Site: brandenburg
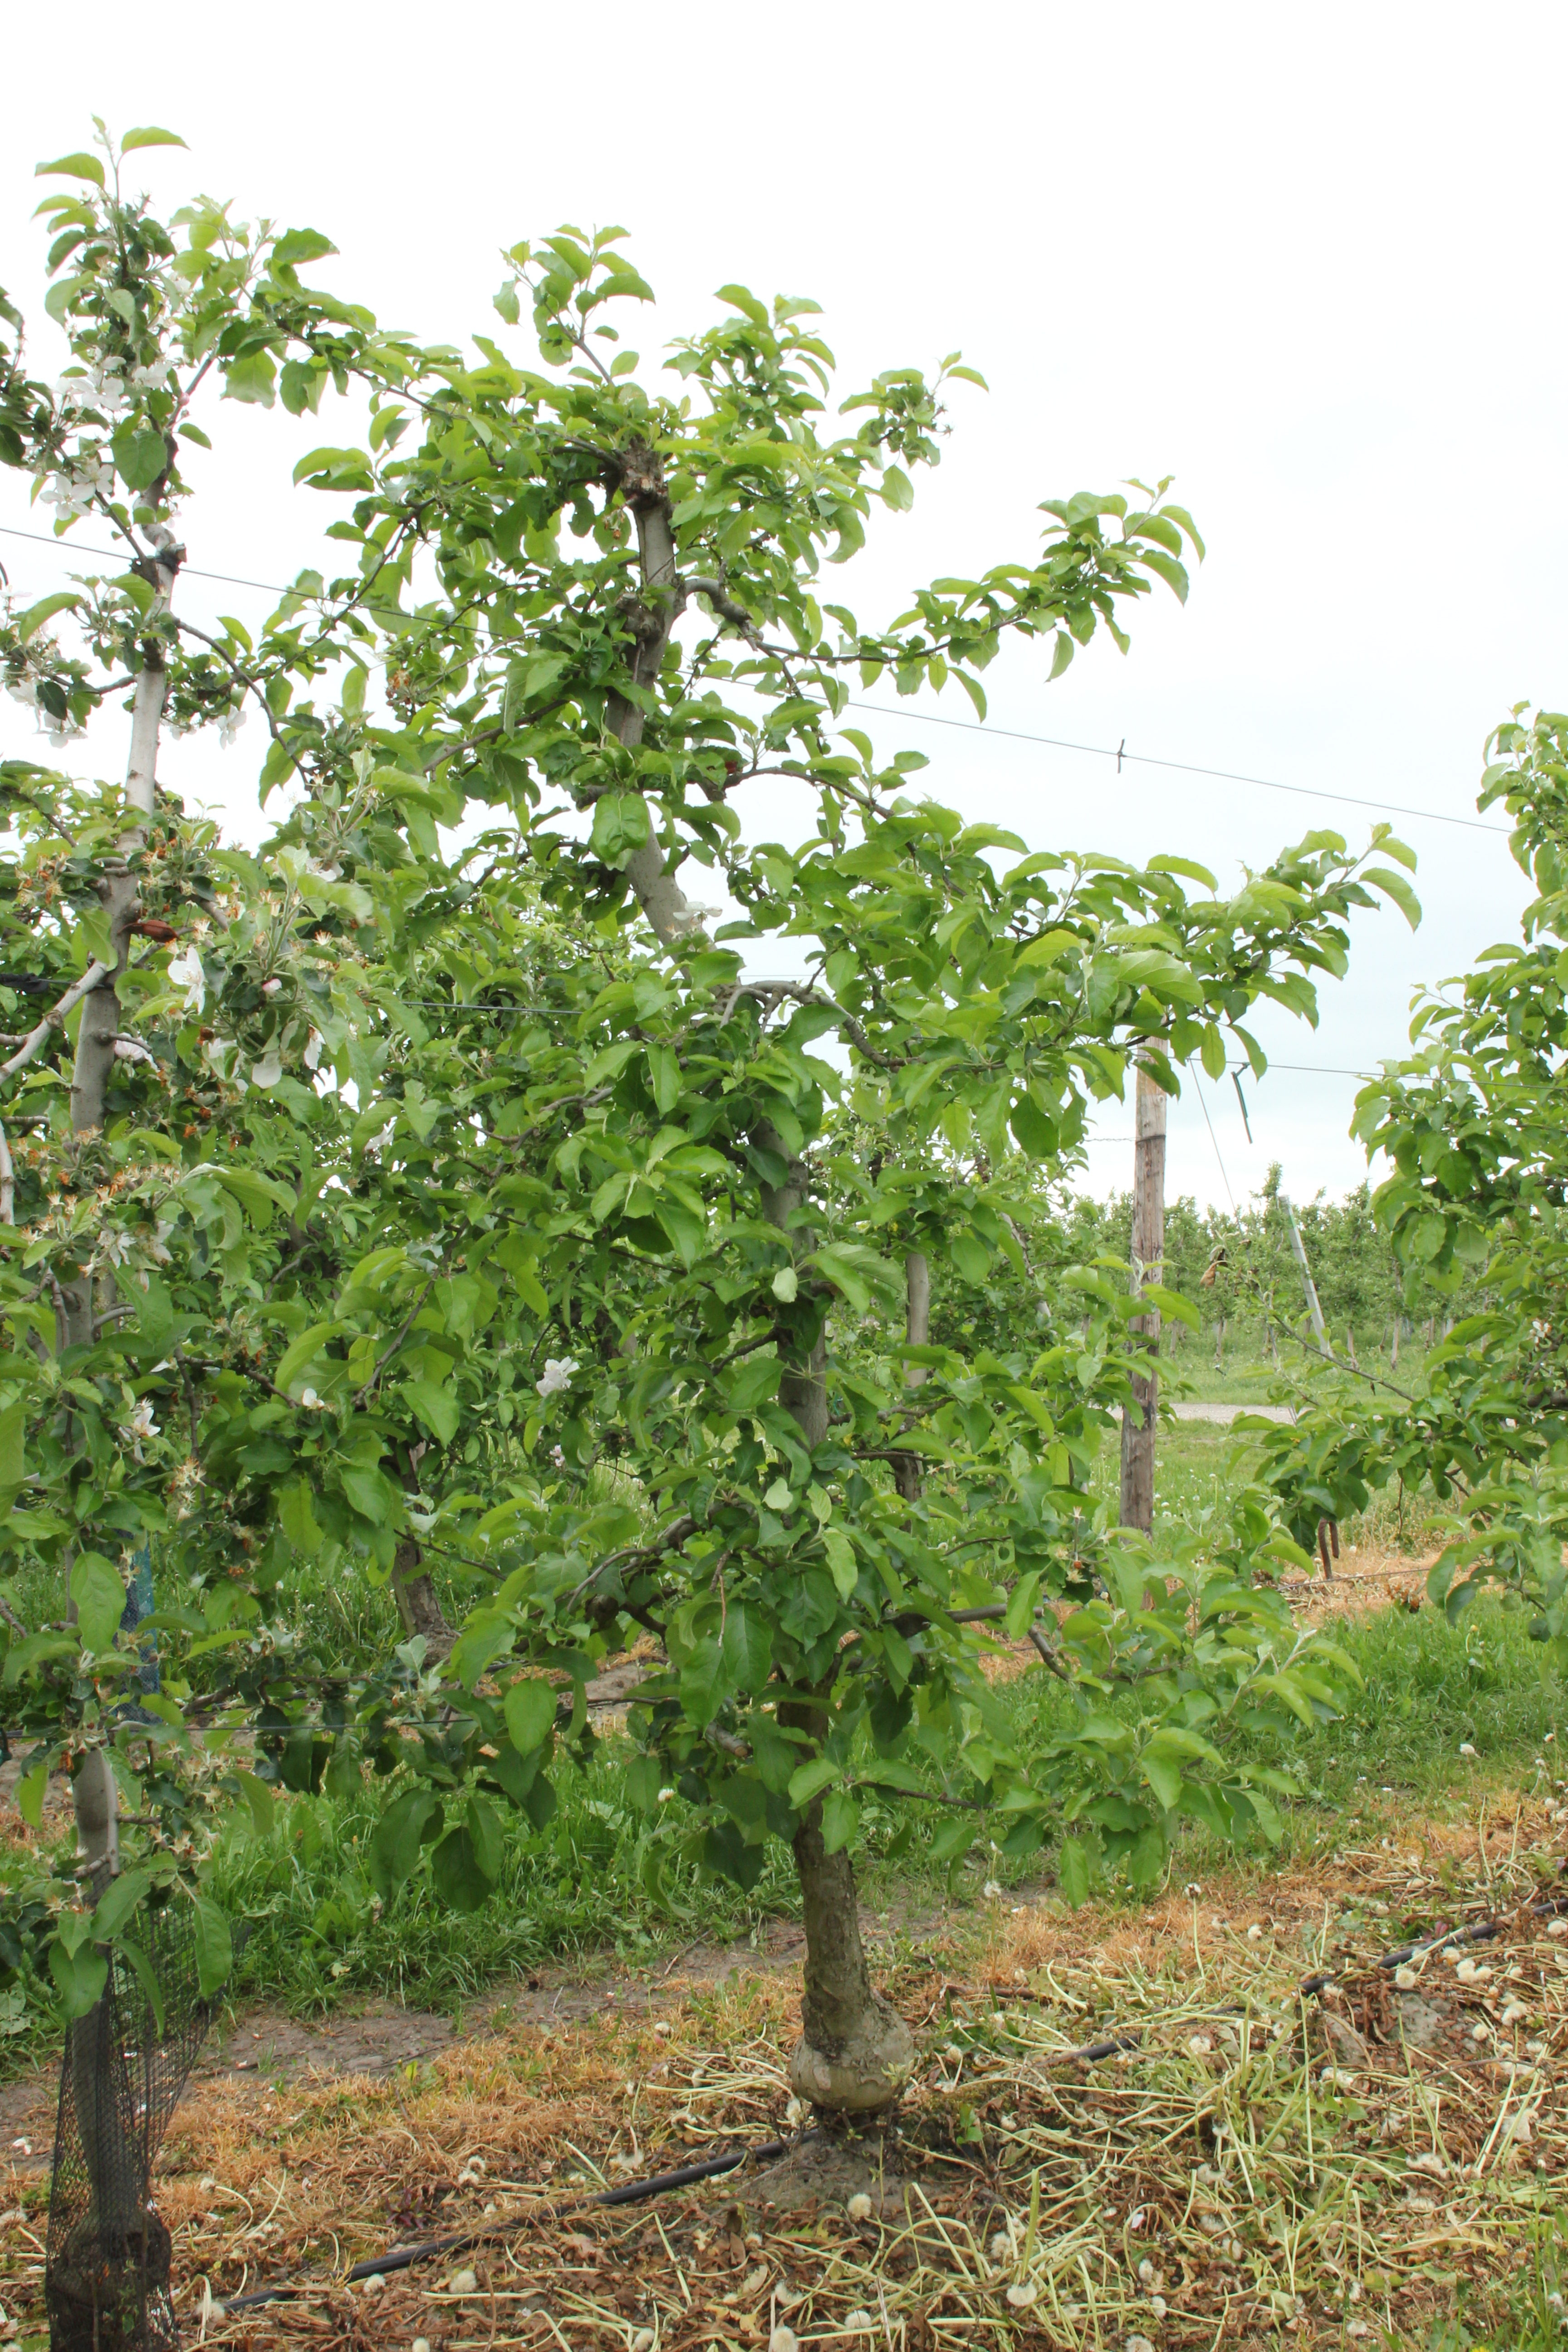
Growth stage (BBCH 67): Flowering